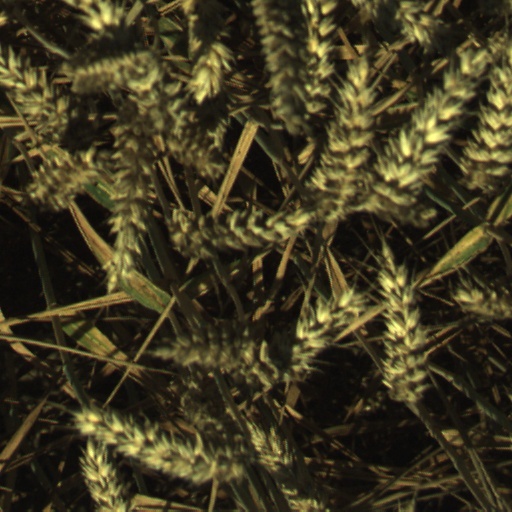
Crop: wheat